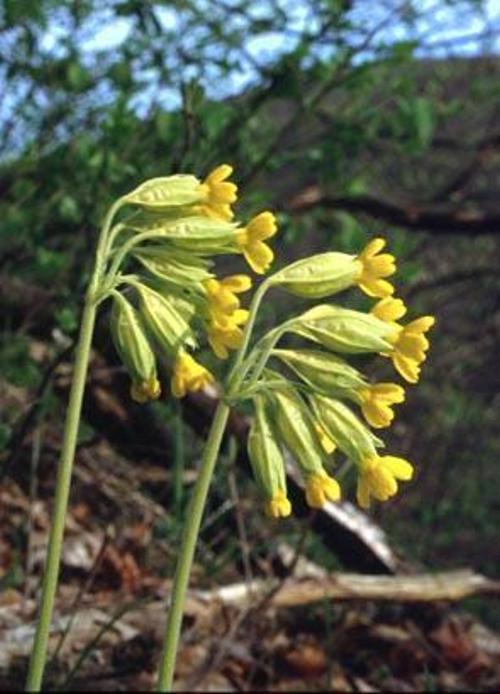
Flower: Cowslip